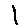
Label: 1